Helotes, Texas

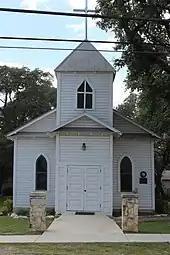
Helotes' historic Zion Lutheran Church

When Helotes incorporated in 1981, very little was in the town. Now with a population over 7,000, Helotes is becoming one of the most desirable suburbs of San Antonio. Helotes itself includes the newly renovated Old Town Helotes. Completed in 2011, Old Town Helotes is the revitalized downtown. Helotes is home to Oak Valley golf course.